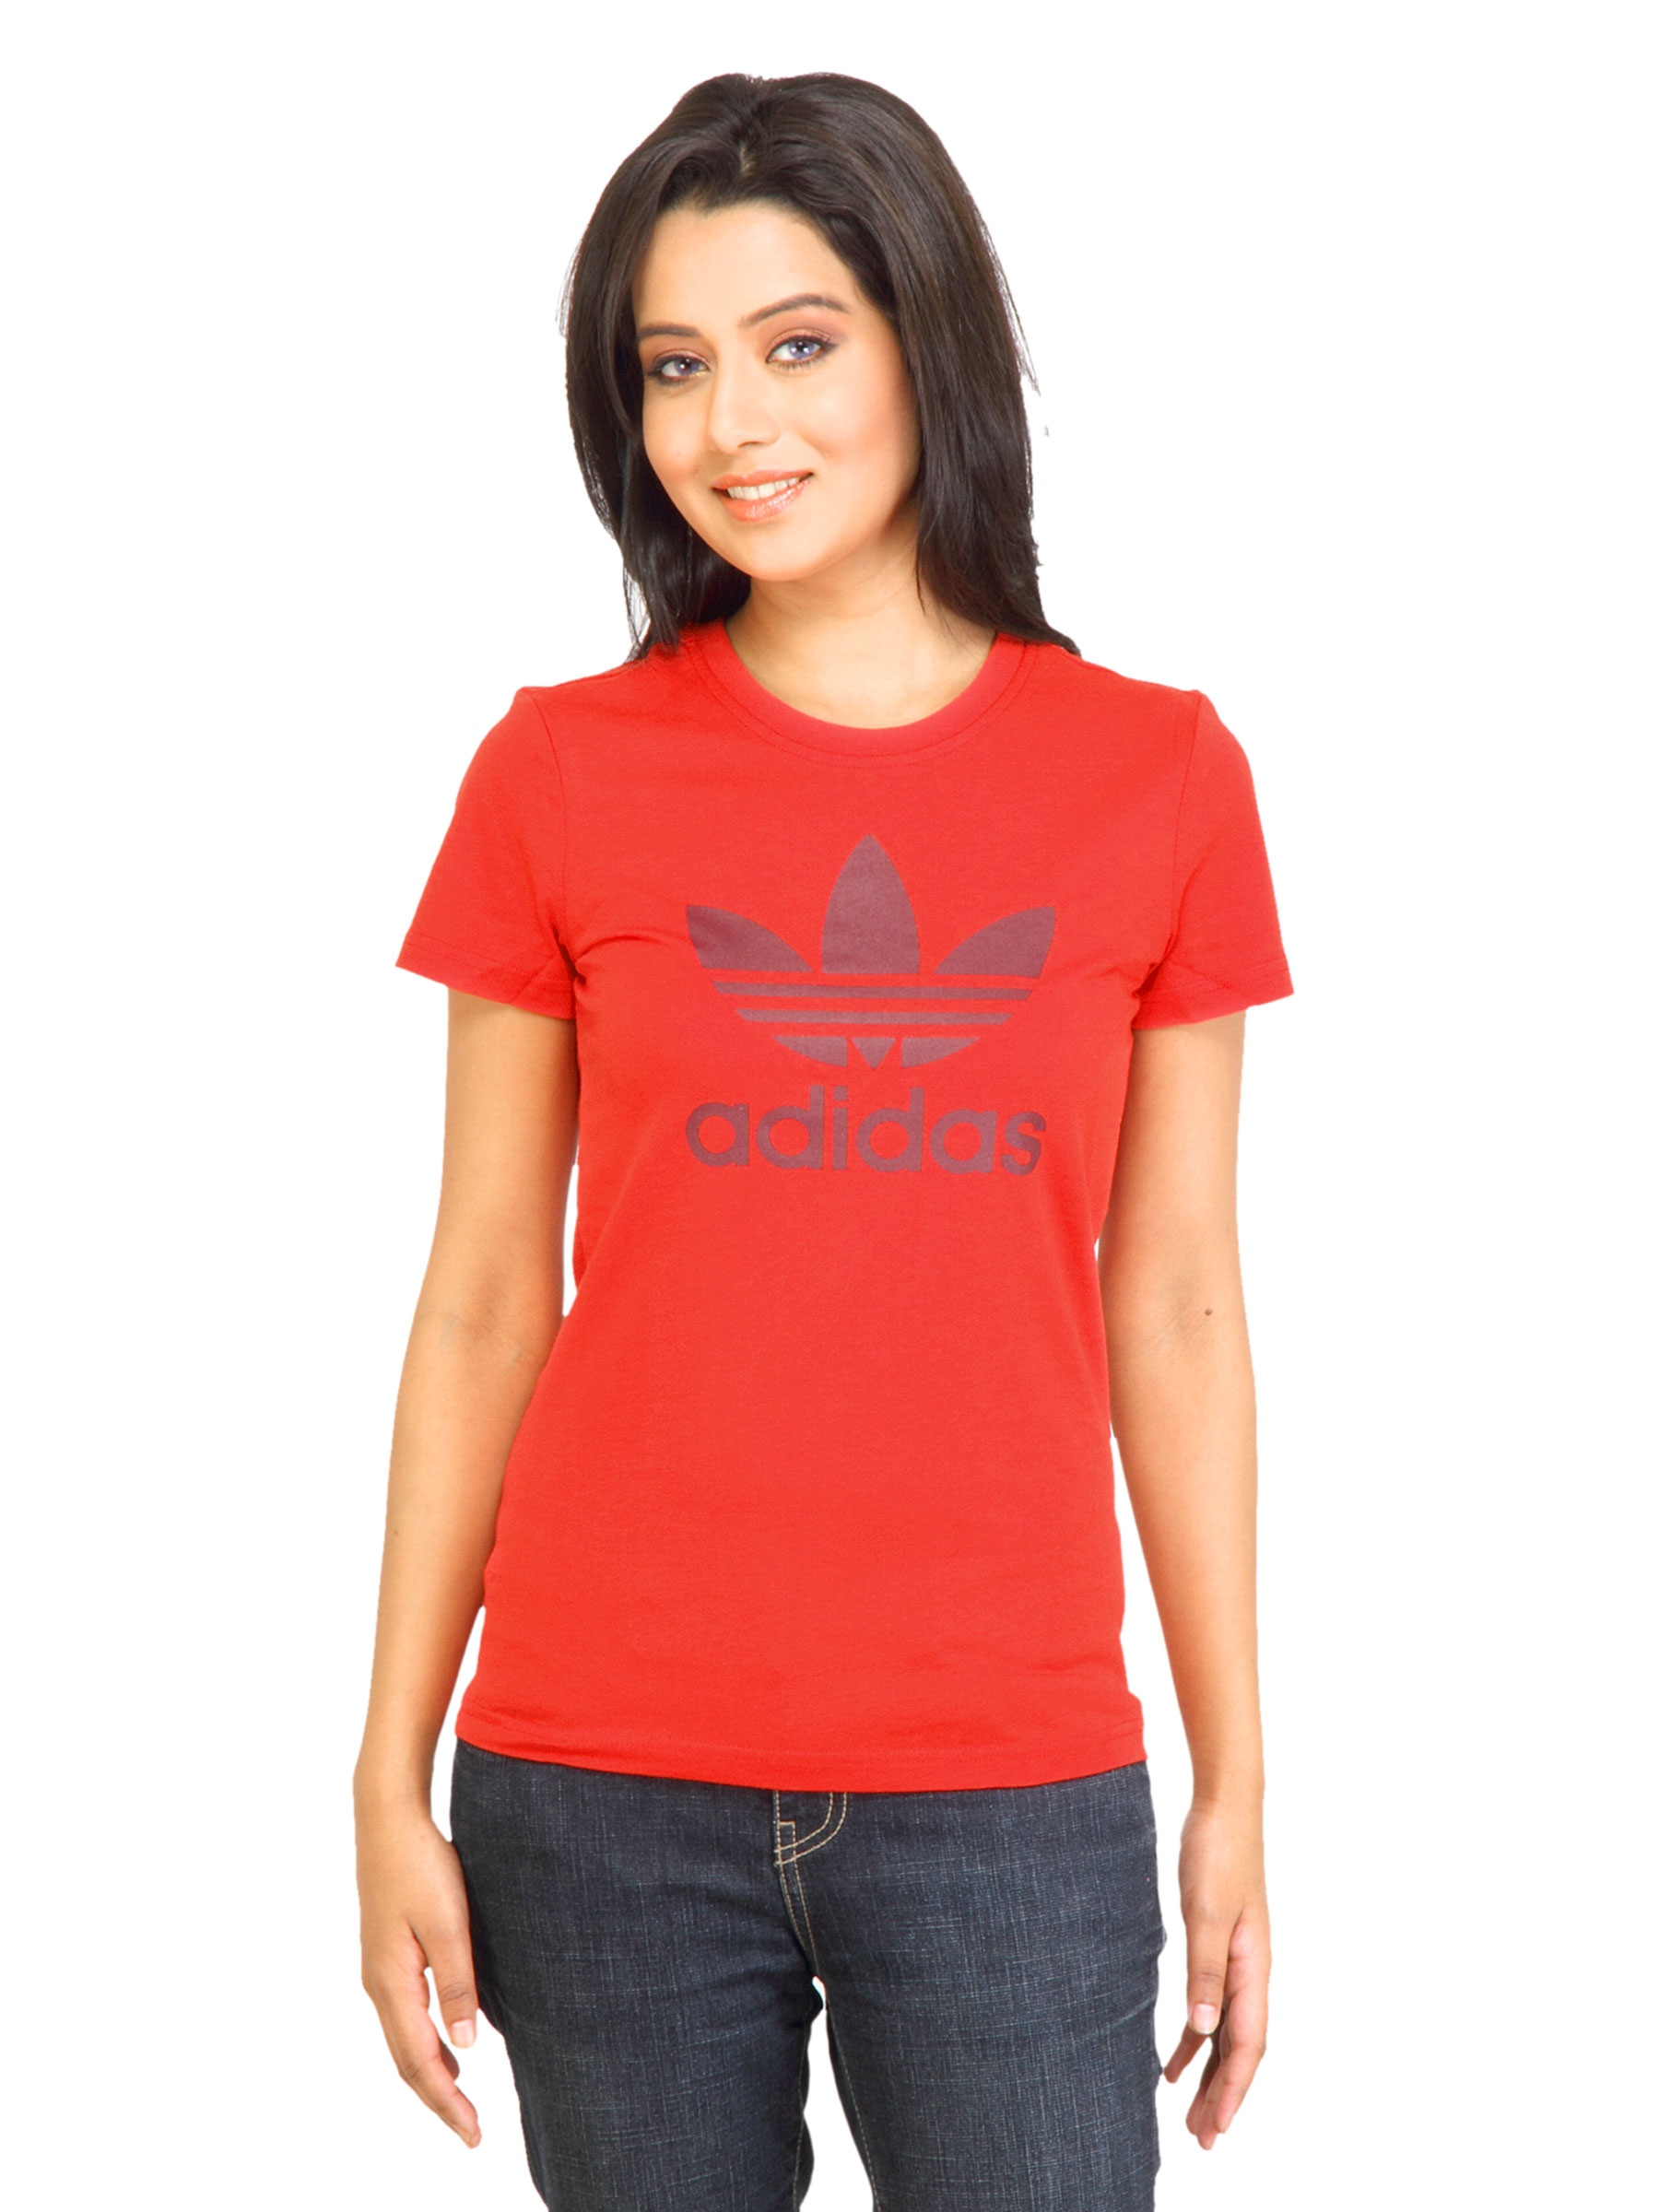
ADIDAS Originals Women Trefoil Red Tshirt
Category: Apparel / Topwear / Tshirts
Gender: Women
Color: Red
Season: Summer 2011
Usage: Casual